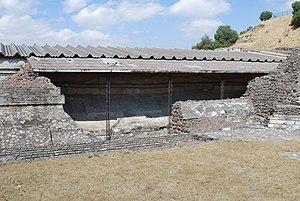
La Grande Pyramide de Cholula, aussi connue sous le nom de Tlachihualtepetl, « montagne artificielle » en Nahuatl, est un immense complexe situé à San Pedro Cholula, une municipalité de l’agglomération de Cholula, dans l'État de Puebla, au Mexique.